John Easton Mills

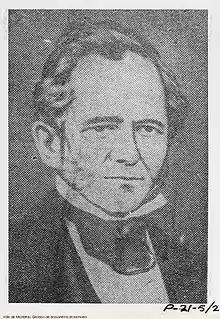

John Easton Mills (October 14, 1796 – November 12, 1847) served briefly as mayor of Montreal, Quebec.